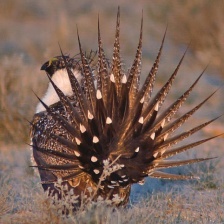
Species: GREATOR SAGE GROUSE
Scientific name: CENTROCERCUS UROPHASIANUS
ImageNet parent category: black_grouse